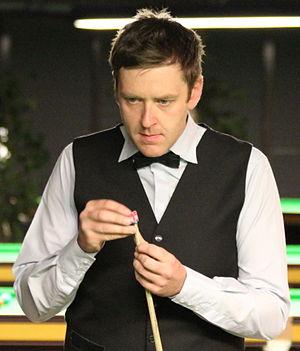
Ricky Walden, né le 11 novembre 1982 à Chester, Angleterre, est un joueur de snooker professionnel anglais.